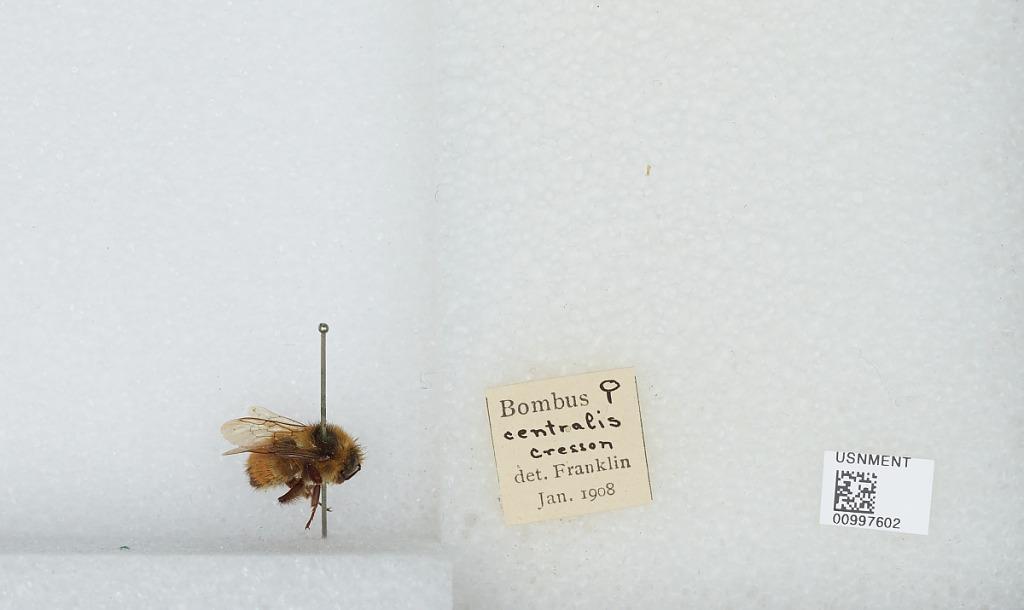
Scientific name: Bombus (Pyrobombus) centralis Cresson
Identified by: Franklin